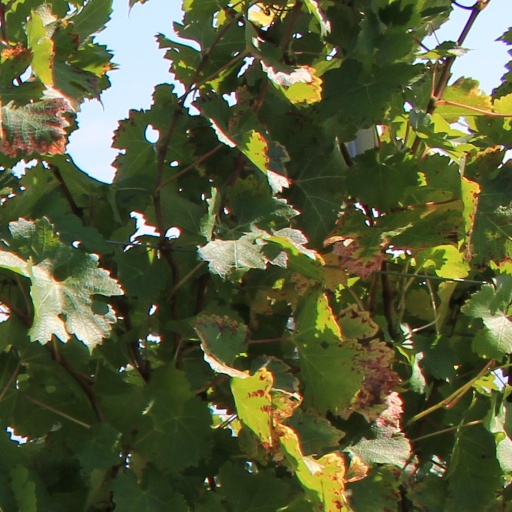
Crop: grape